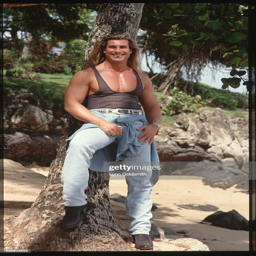
actor wears a tank top and jeans while leaning against a tree .